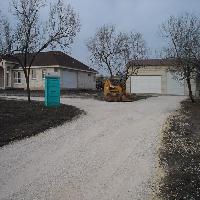
Weather: cloudy or overcast